John Fisher (bishop of Salisbury)

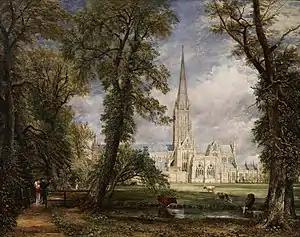
"Salisbury Cathedral from the Bishop's Grounds", c. 1825, John Constable; the couple strolling along elm alley are Bishop of Salisbury John Fisher and his wife

He was consecrated Bishop of Exeter in 1803 and translated to Bishop of Salisbury in 1807, a position he held until his death in 1825. As Bishop of Salisbury he was also "ex officio" Chancellor of the Order of the Garter.